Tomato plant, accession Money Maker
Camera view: tilt-top (135 deg); turntable rotation: 0 degrees
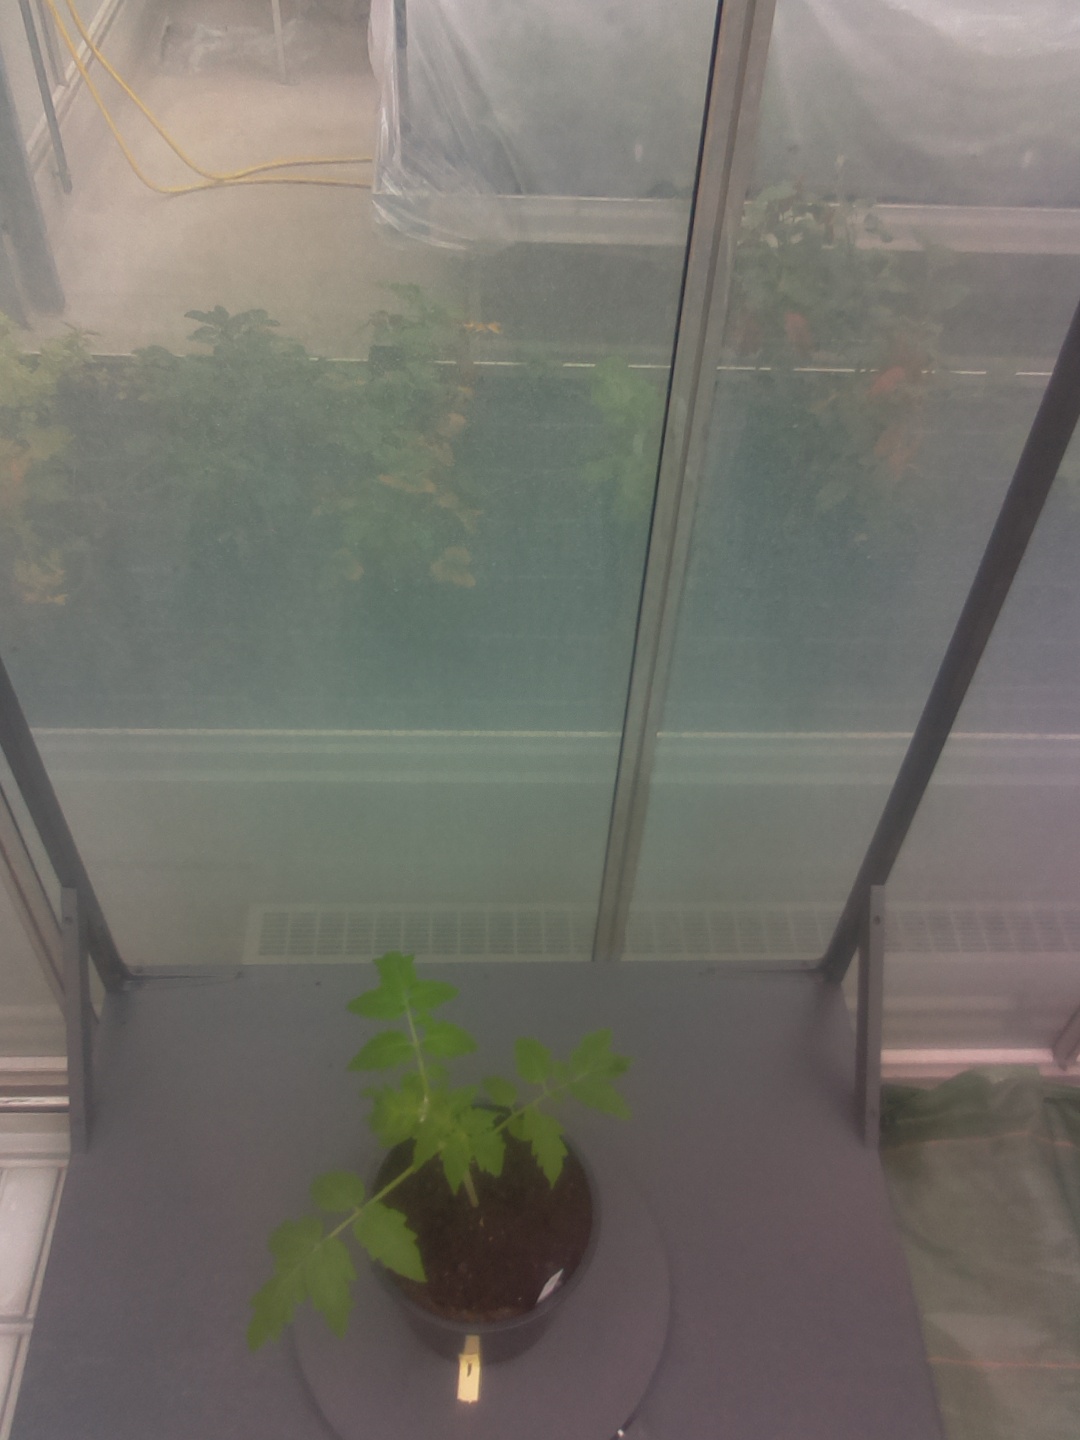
BBCH growth stage 13: 6 of true leaves visible